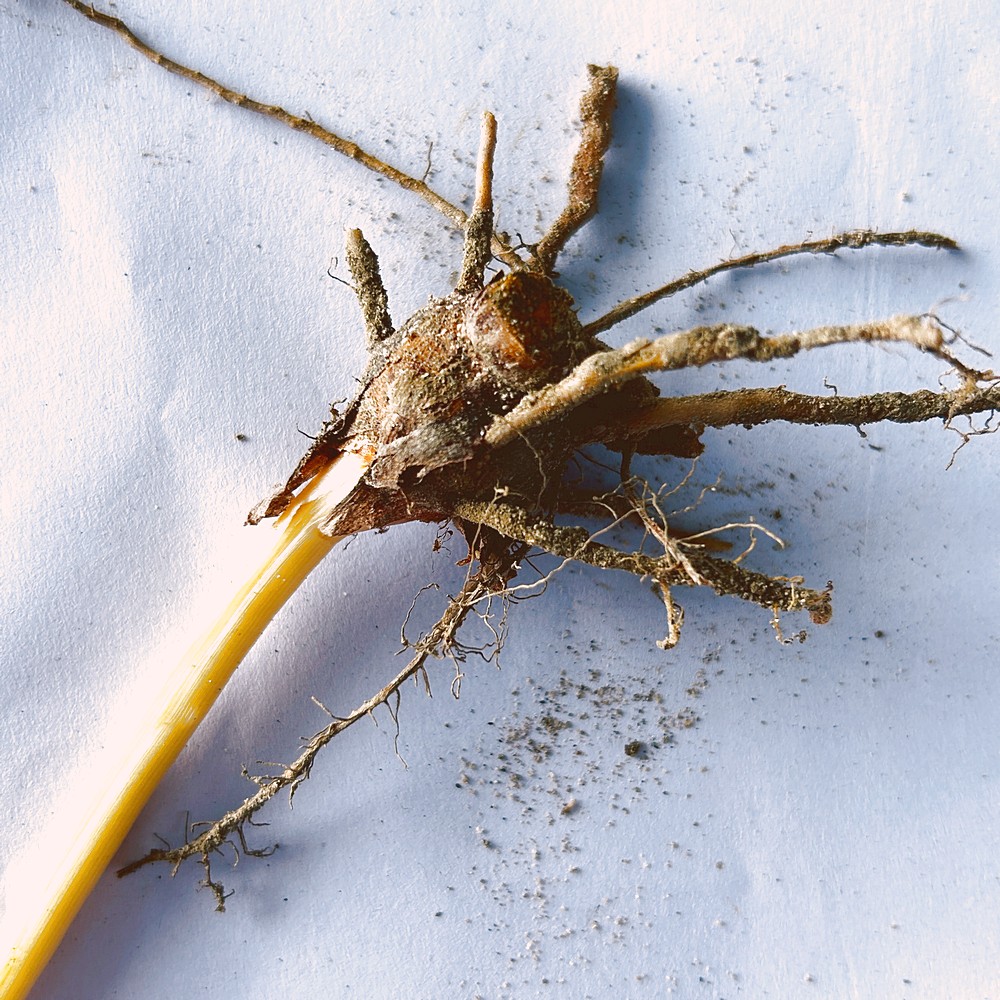
Label: Rhizome Disease Root